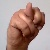
The image shows a hand gesture representing the letter 'N' in Indian Sign Language.